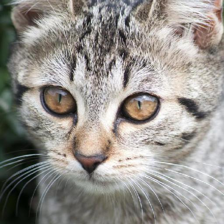
Label: animals